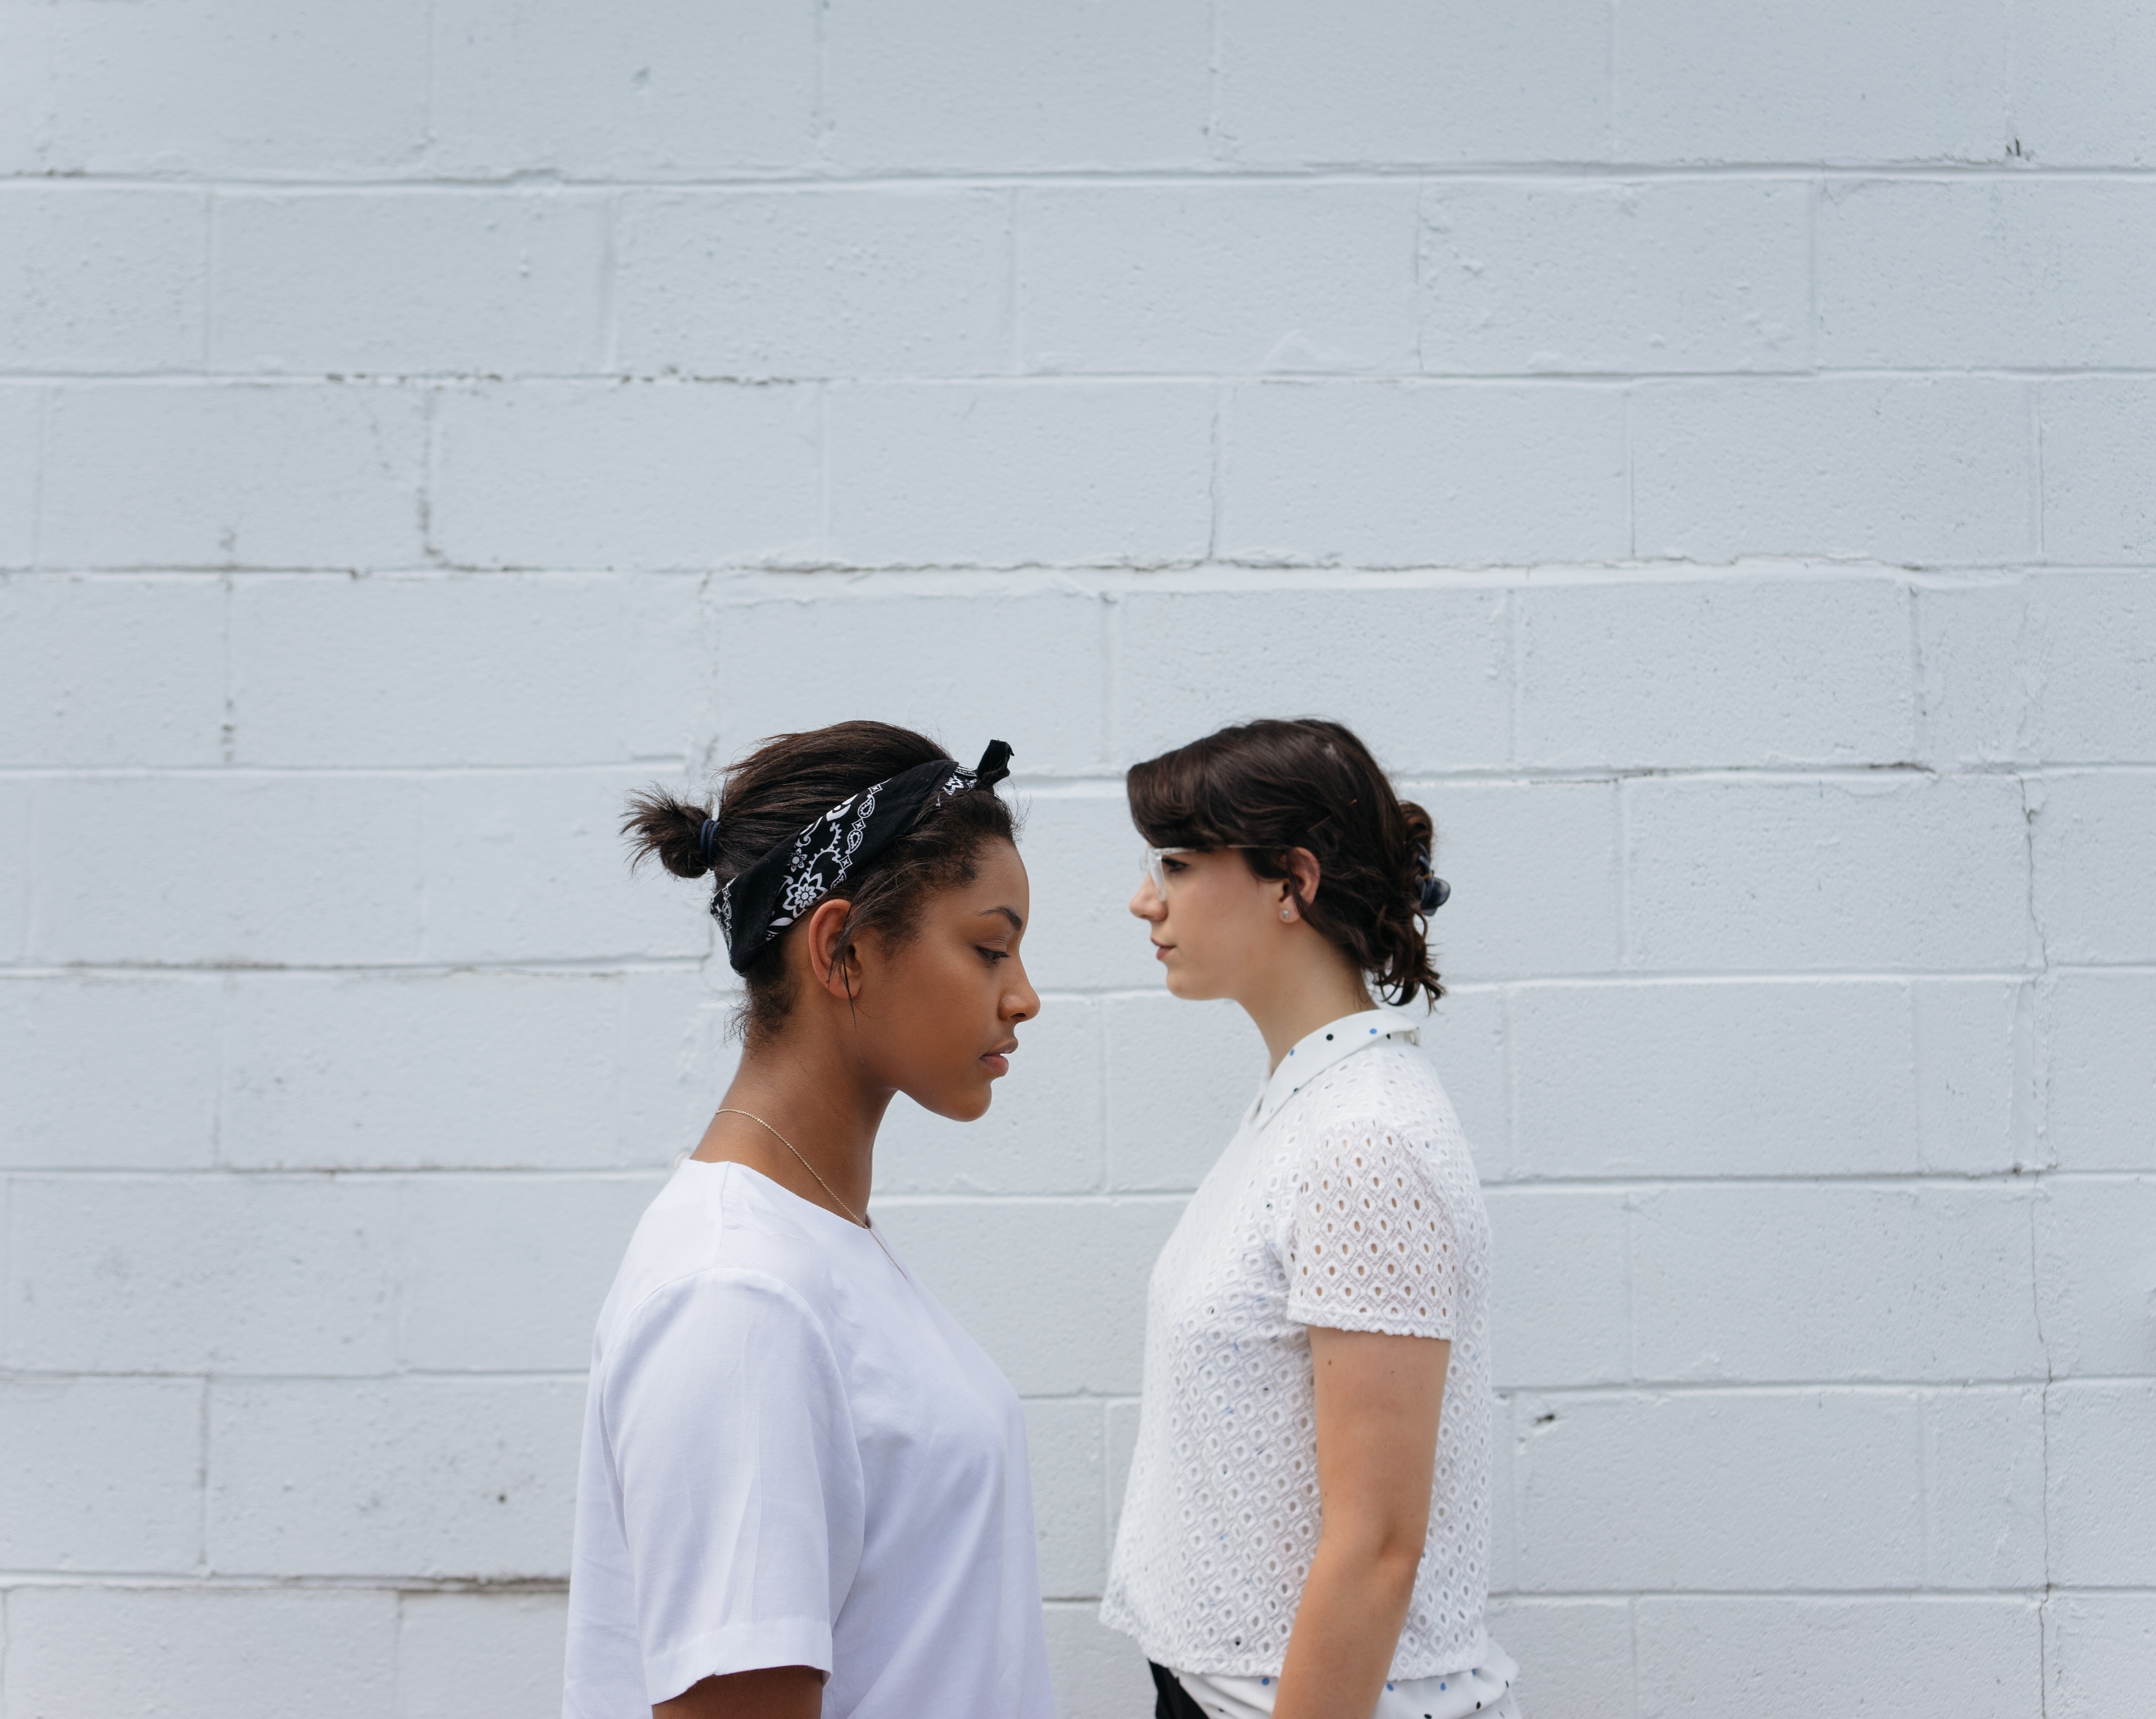
white, romance, bride, photograph, interaction, photo shoot